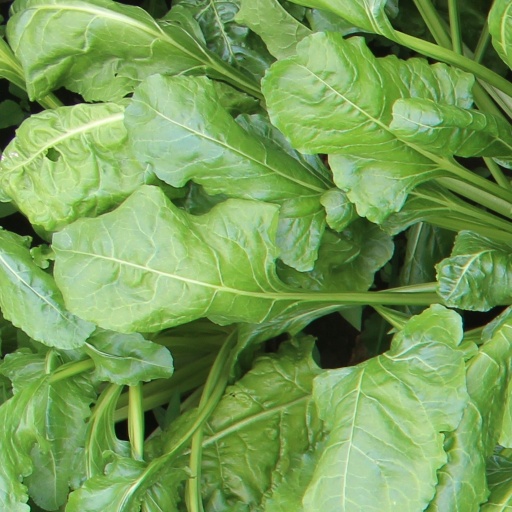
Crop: sugar beet